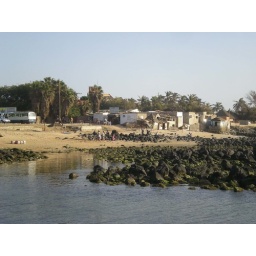
shops and house near beach